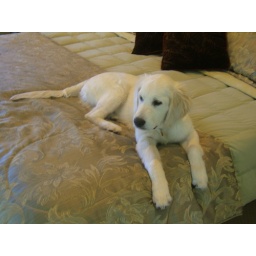
I'm the bed dog in this house, Ha!